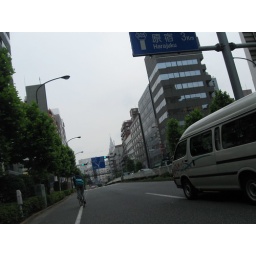
This my route from school in Takadanobaba to home in Sendagaya. The pictures were taken from a bottle top camera mount.